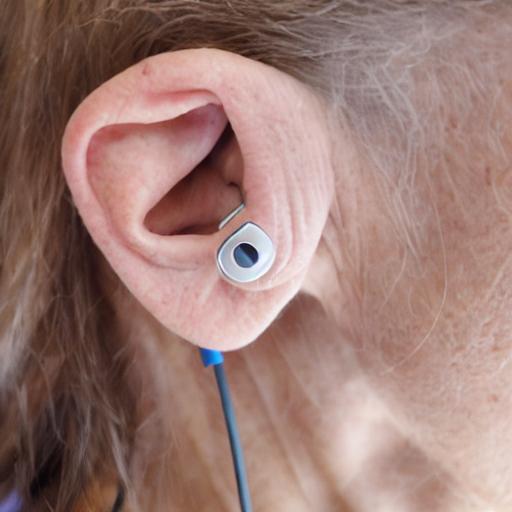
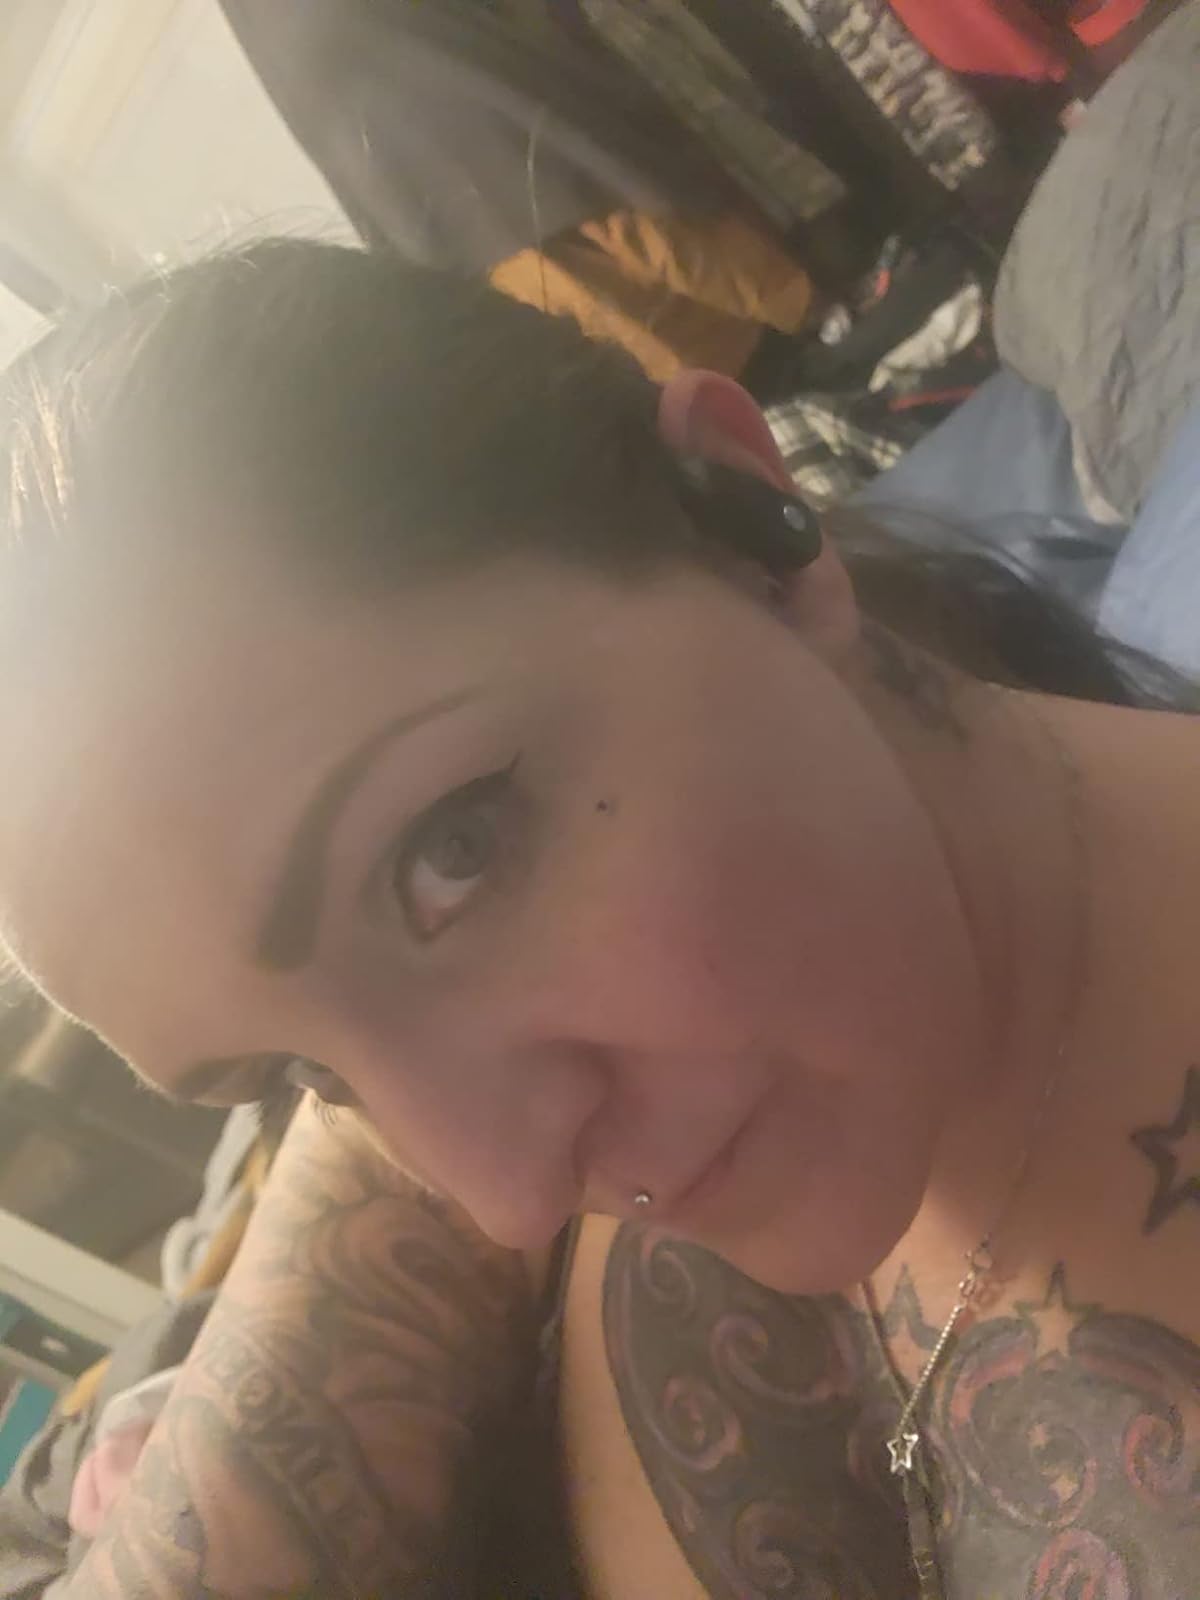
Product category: earbuds
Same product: no